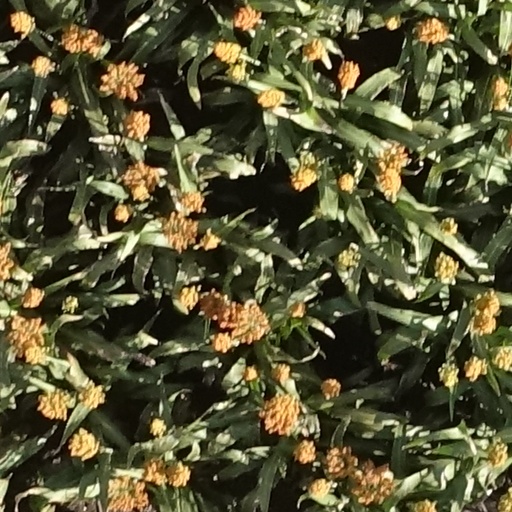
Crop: sorghum